Gloggnitz

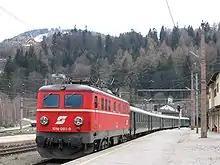
Semmering Railway

The building of the Semmering Railway encouraged further progress. On 5 May 1842, the first train on the "Südbahn" arrived in Gloggnitz. In its earliest years the railway opened up the mountain scenery to the people of Vienna. Thousands of tourists visited Gloggnitz and went hiking around Vienna's so-called "Home Mountains", Mount Rax and Mount Schneeberg. In 1854 the railway passage over Semmering was established.